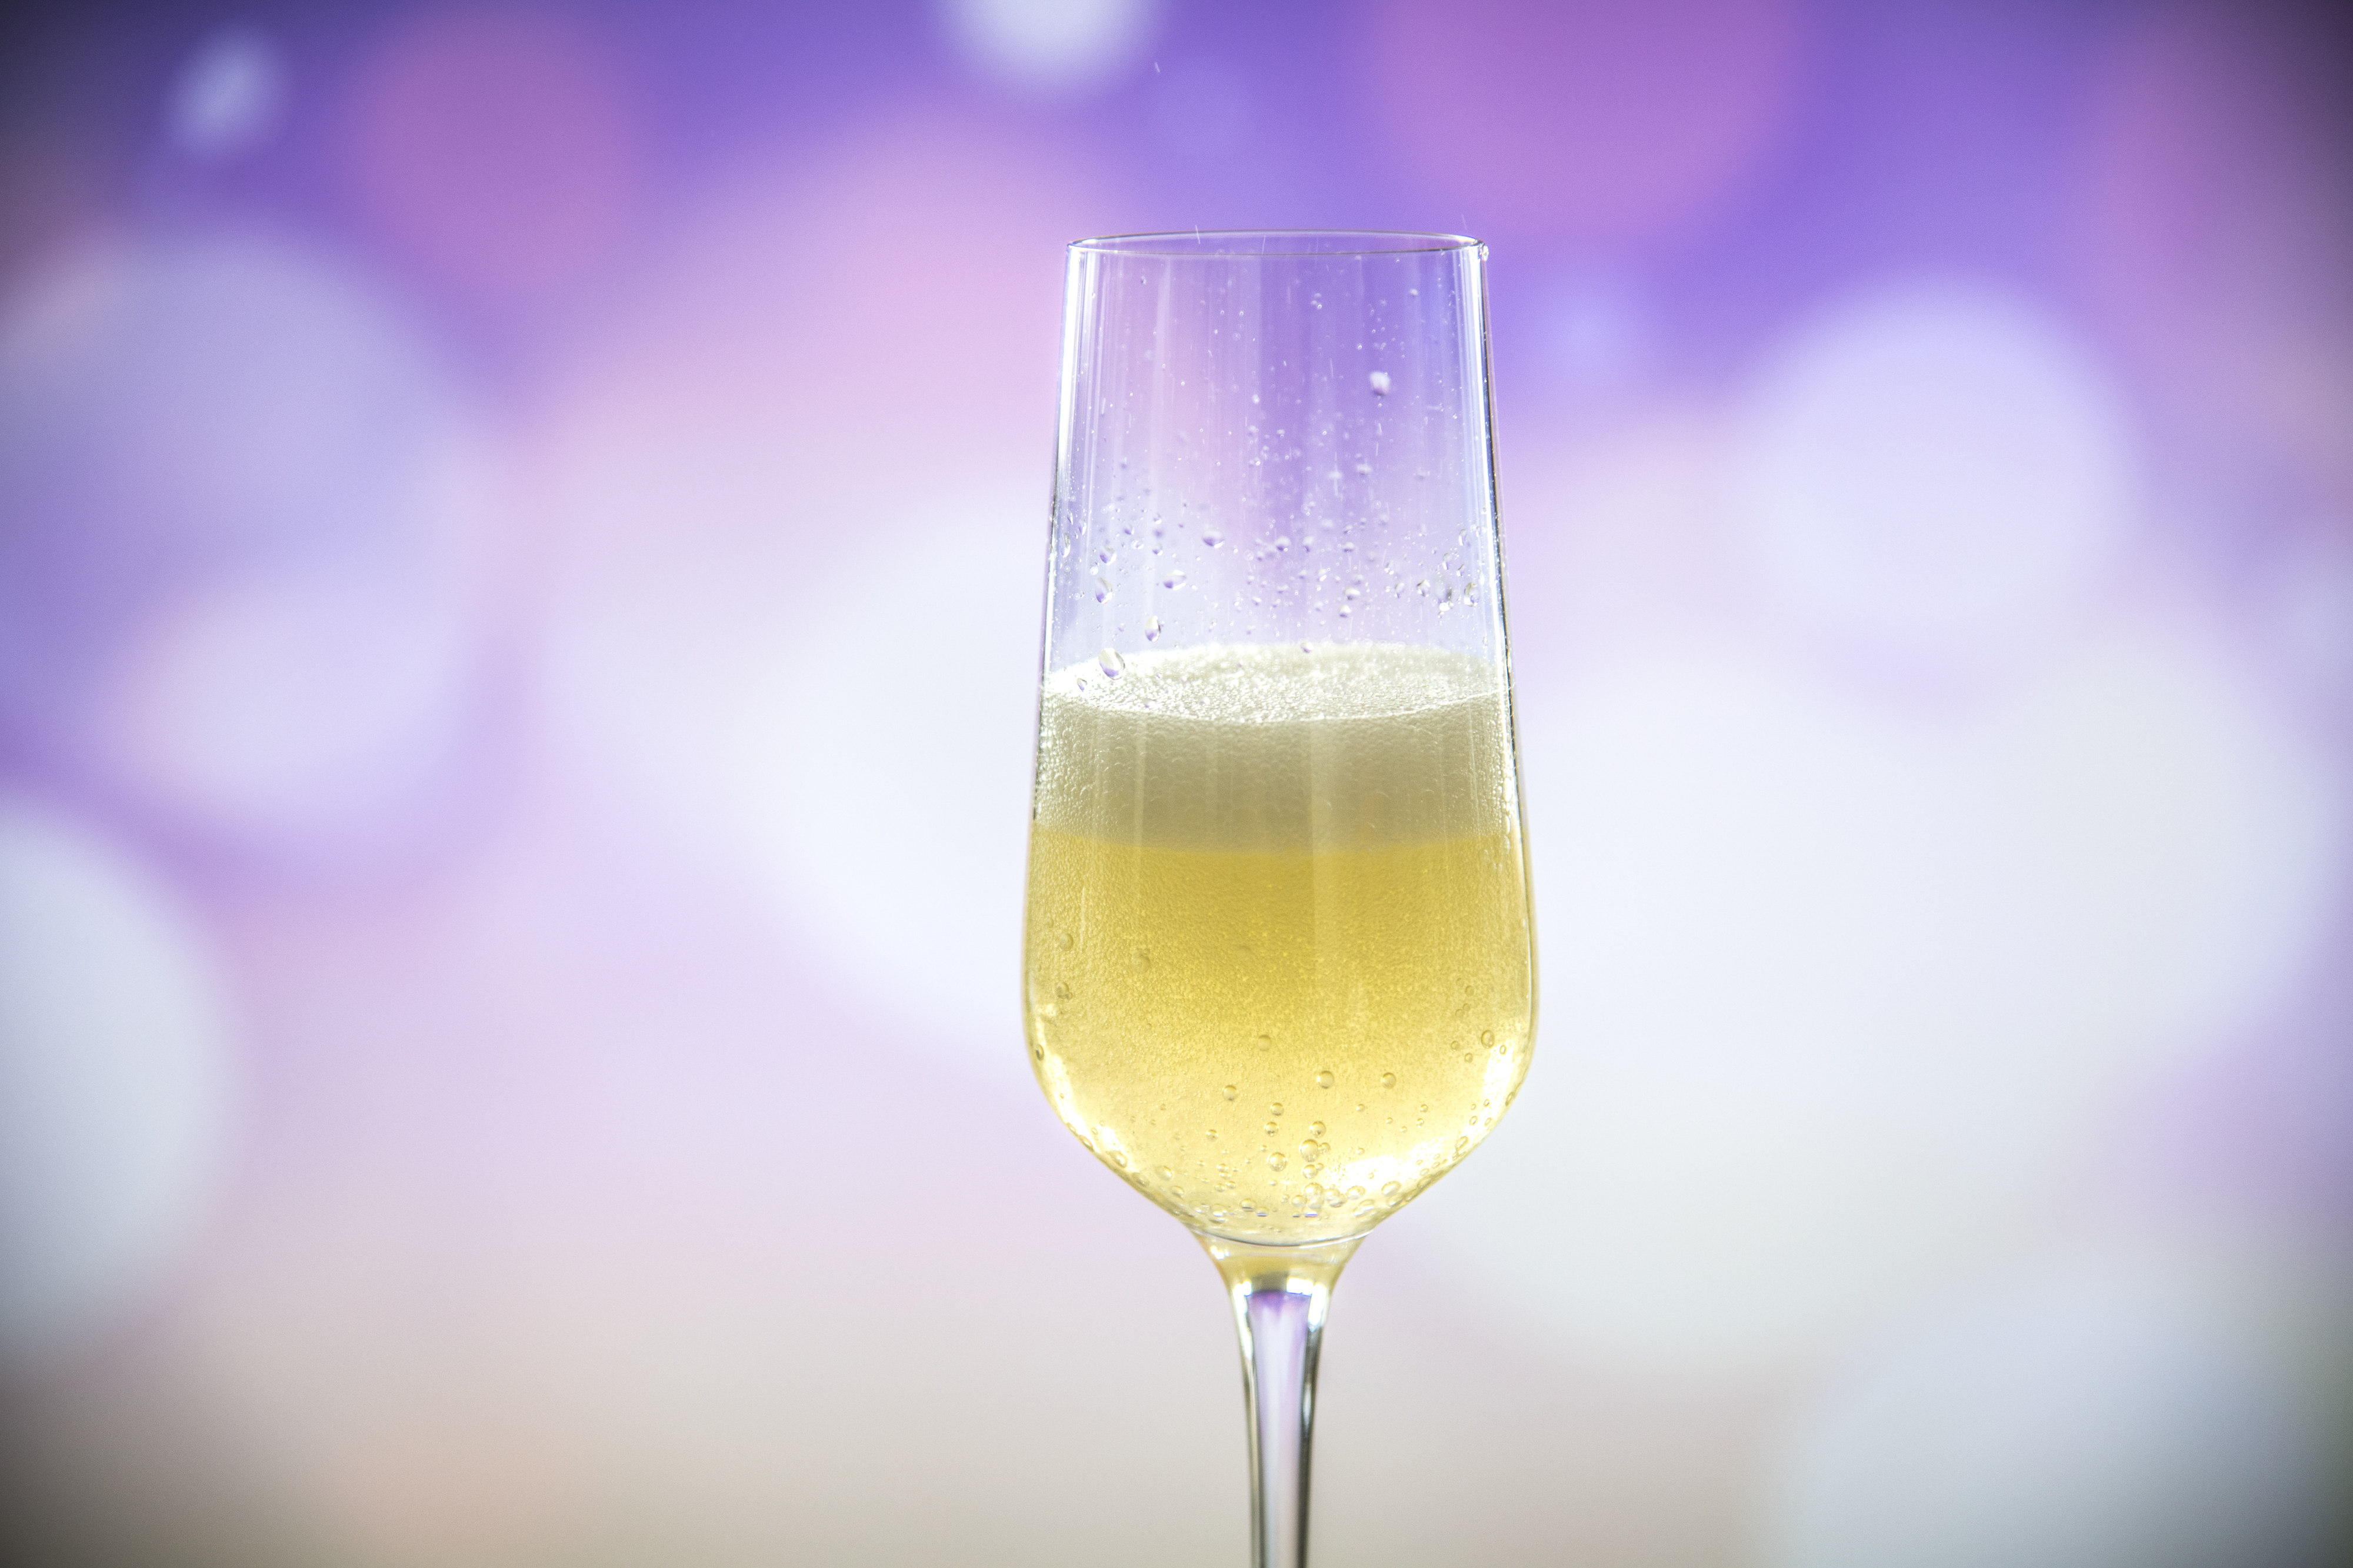
alcohol, alcoholic, anniversary, background, beverage, bright, bubbles, bubbly, celebrate, celebration, champagne, close up, cocktail, cold drink, dining, dinner, drink, drinking, event, festival, festive, glass, liquid, luxury, macro, nobody, party, prosecco, refreshing, refreshment, romance, romantic, sparkling, sparkling wine, splashing, wine, wineglass, champagne stemware, alcoholic beverage, wine glass, stemware, macro photography, bellini, wine cocktail, white wine